Liangmu Road station

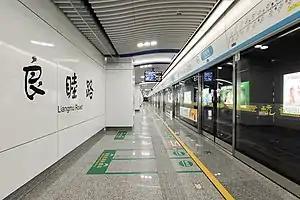
Platform

Liangmu Road is a metro station on Line 5 of the Hangzhou Metro in China. It is located in the Yuhang District of Hangzhou.